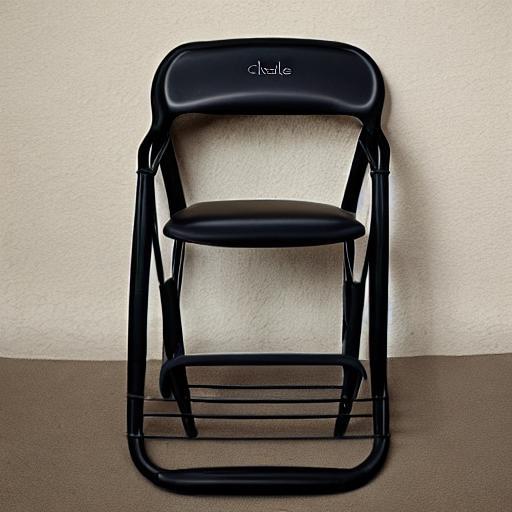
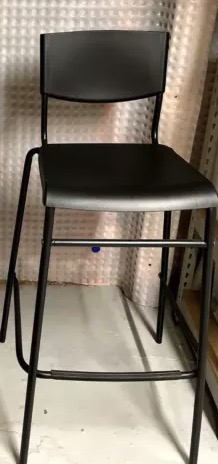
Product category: stool
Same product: no